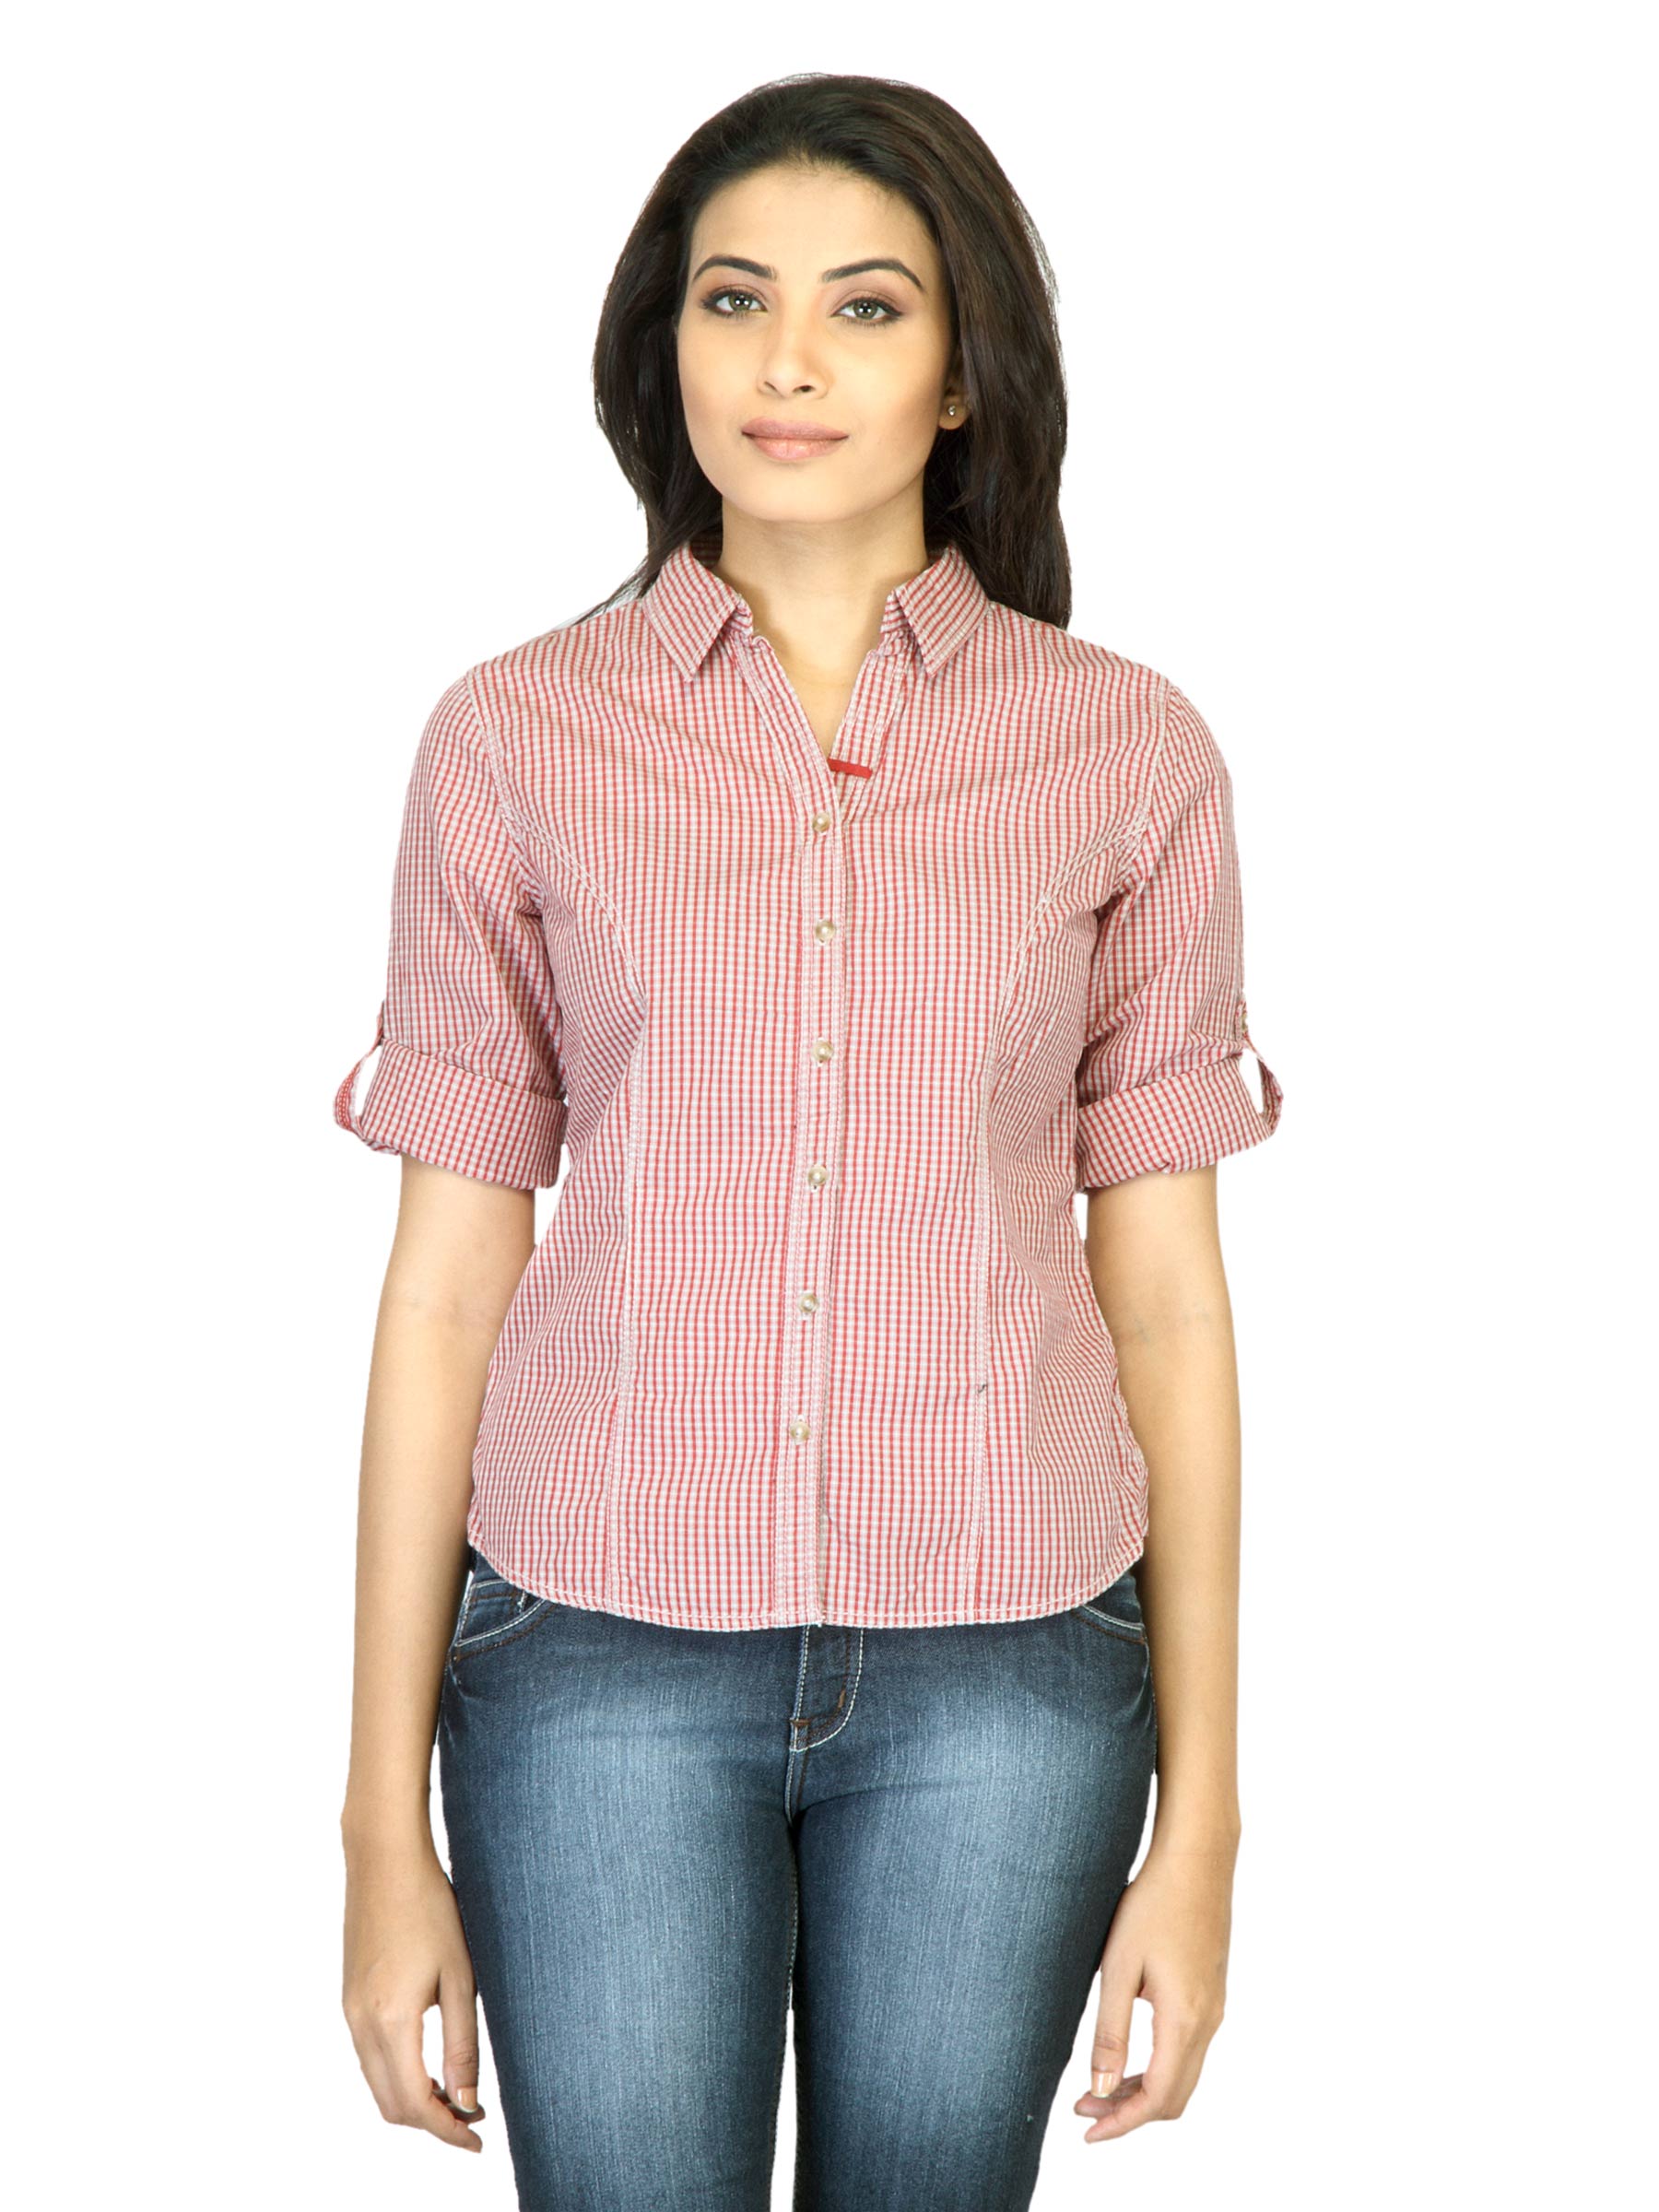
Scullers For Her Check Red Shirt
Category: Apparel / Topwear / Shirts
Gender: Women
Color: Red
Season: Summer 2012
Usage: Casual